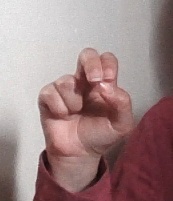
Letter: gaaf